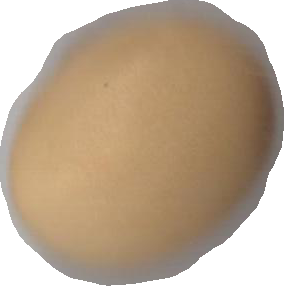
Variety: Dega